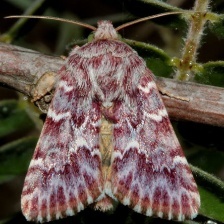
Species: ARCIGERA FLOWER MOTH